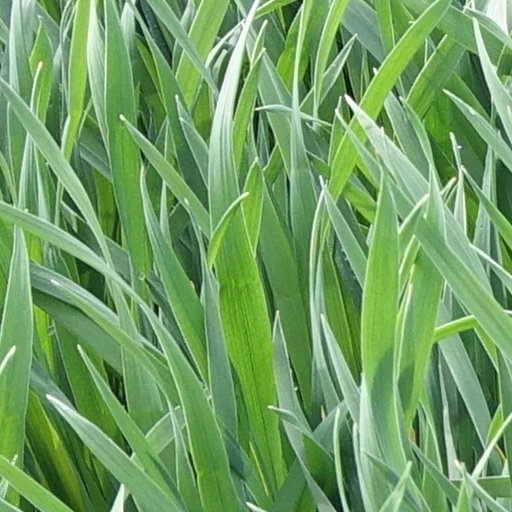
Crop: wheat